Bird Week

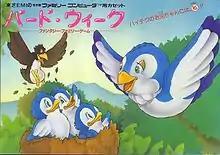

is a single-player action video game released for the Nintendo Family Computer.